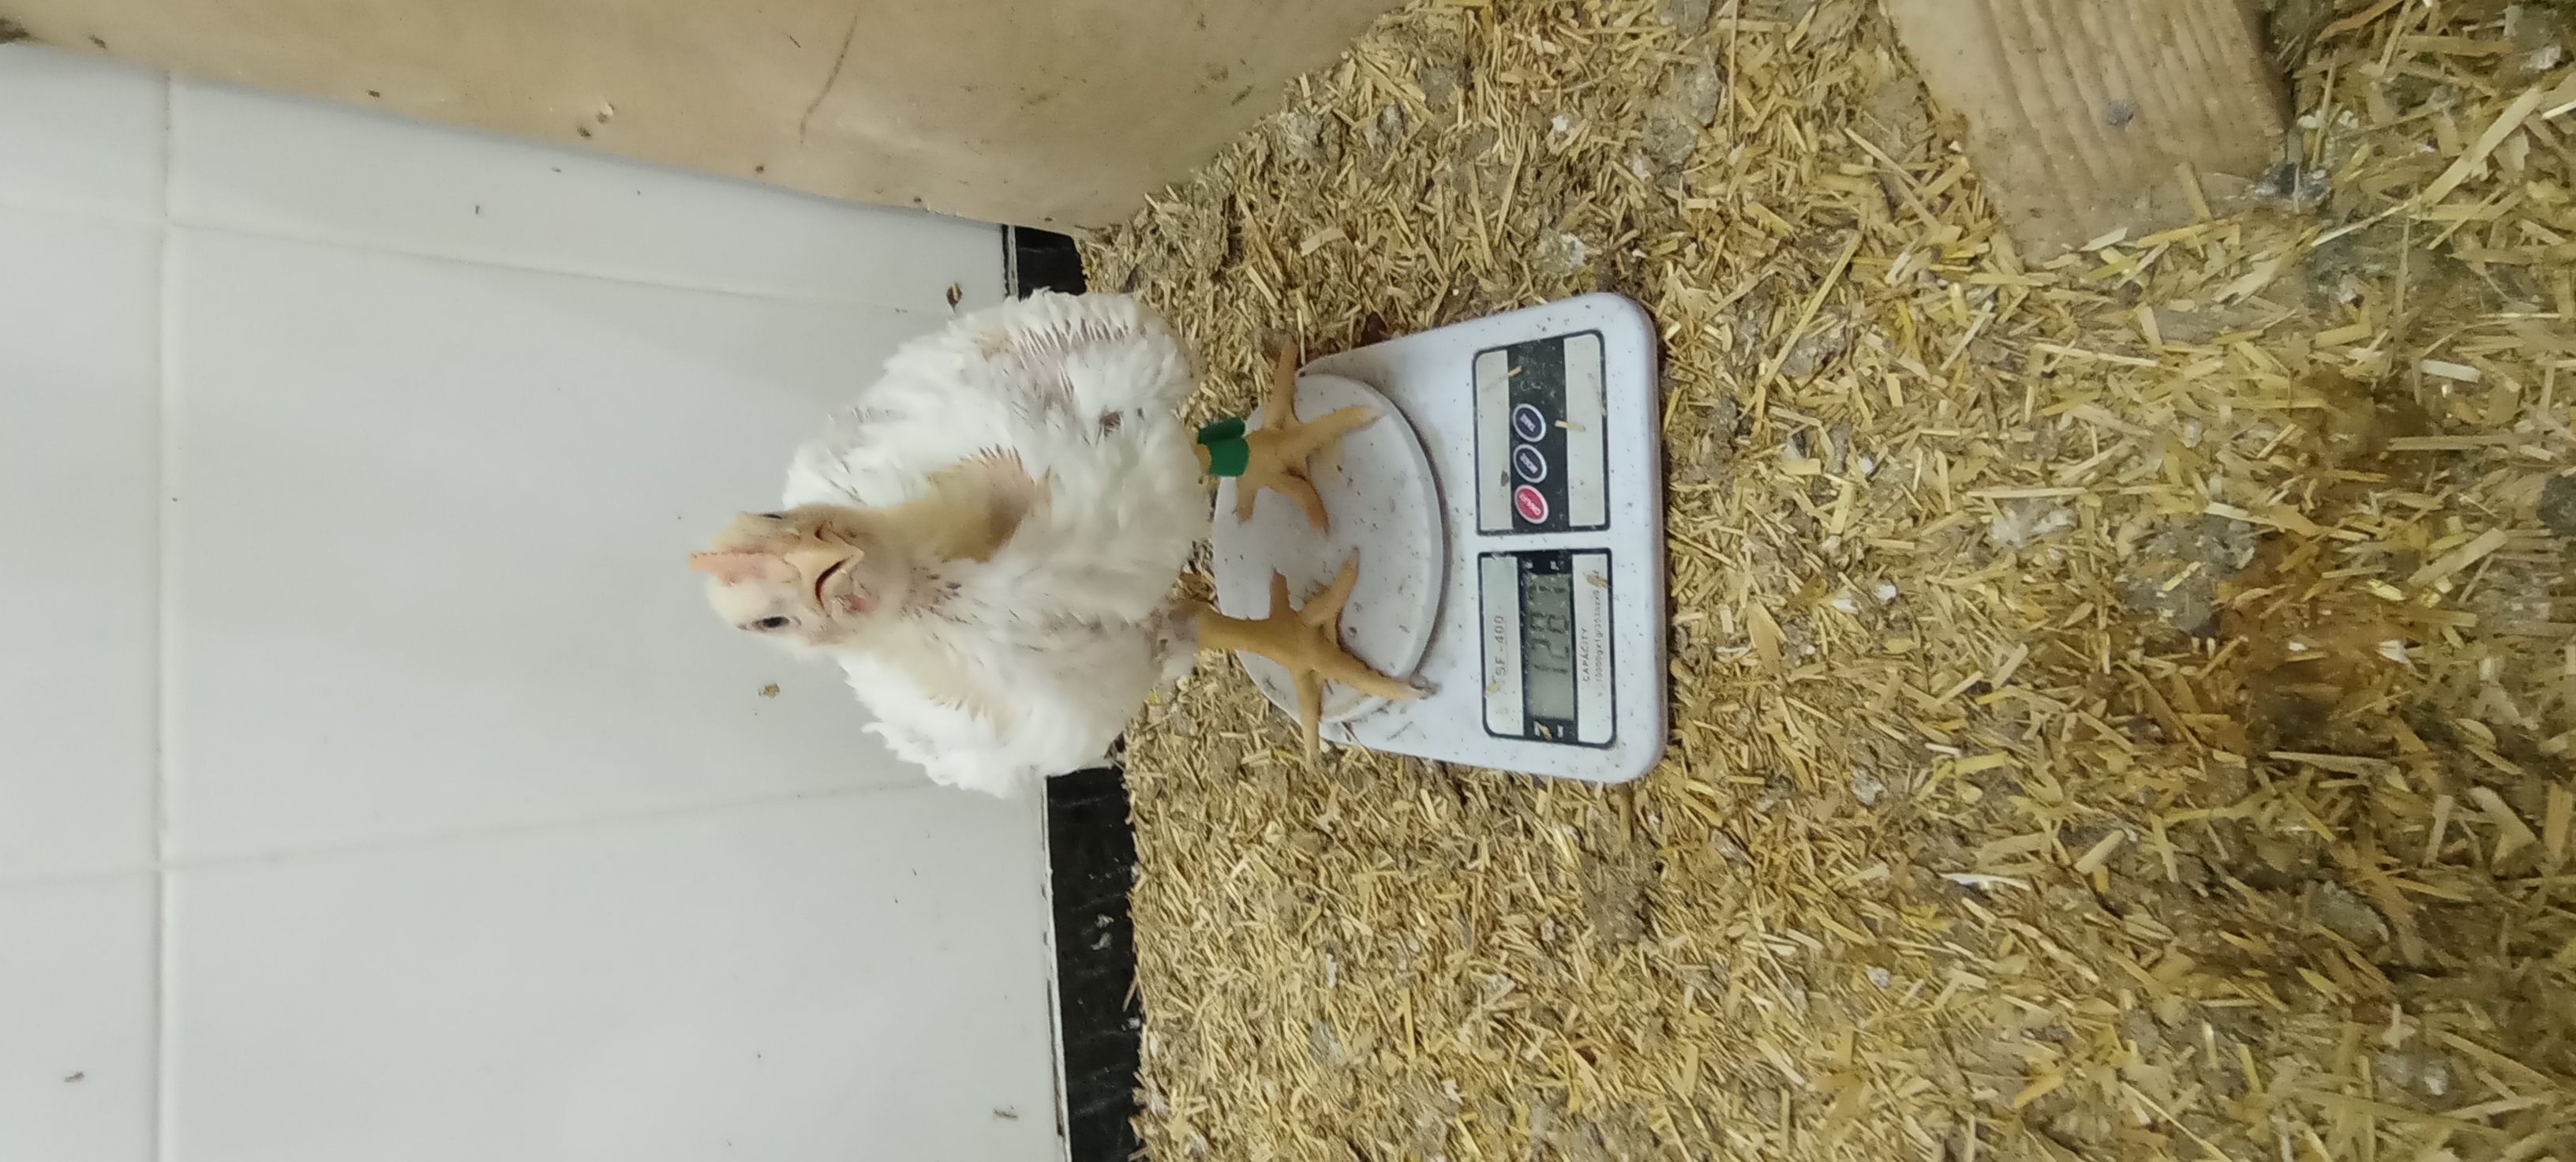
Weight: 1288 g